Community One Foundation

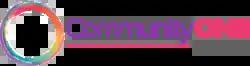
Logo for Community One Foundation

Community One Foundation, formerly the Lesbian & Gay Community Appeal, is a non-profit foundation based in Toronto, Ontario, Canada, that builds and supports individuals and groups that enhance the development of the LGBTTIQQ2S communities in the Greater Toronto Area, including Durham, Halton, Peel and York Regions.